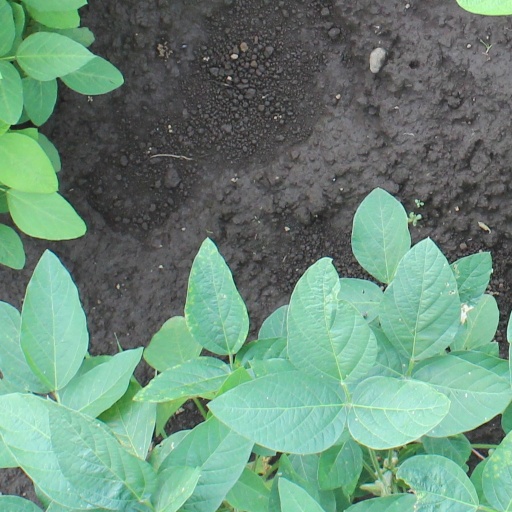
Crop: soybean